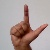
The image shows a hand gesture representing the letter 'L' in Indian Sign Language.